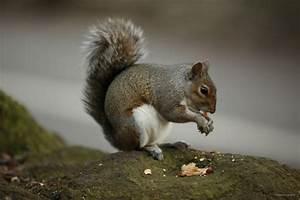
squirrel